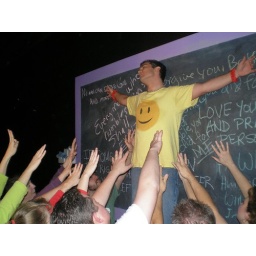
Adrian in yellow shirt in a play